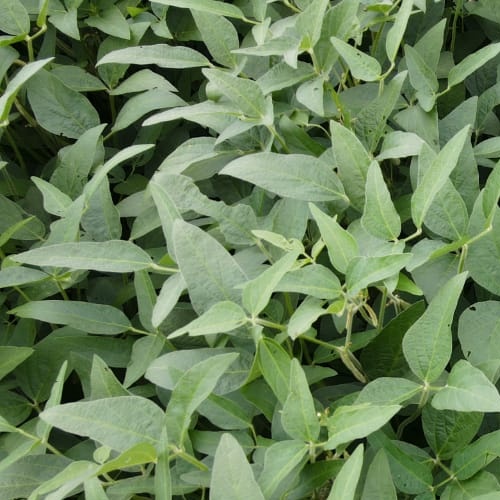
Label: Caterpillar